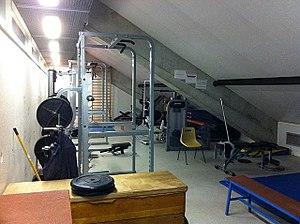
La salle de musculation du stade Jean Delbert à Montreuil (Seine-Saint-Denis).
Le Club athlétique de Montreuil 93, abrégé en CA Montreuil 93, couramment appelé CAM93 ou CAM, est un club d'athlétisme basé à Montreuil. Le club a remporté le titre de champion de France Interclubs 14 fois consécutivement de 1997 à 2010 ainsi qu'en 2012, 2017, 2018 et 2019. Le club accueille également un meeting international depuis juin 2009. Il accueille plus de 800 licenciés dont près de 500 jeunes. L'actuel président est Gérard Jock.